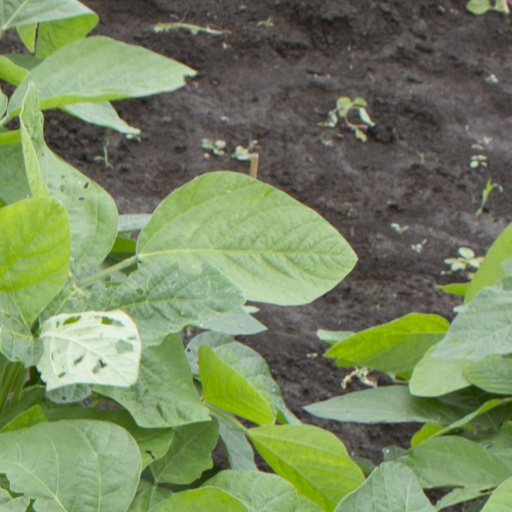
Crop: soybean